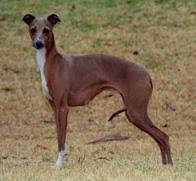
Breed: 238-n000099-Italian_greyhound